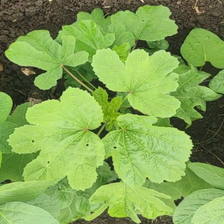
Weed species: Little_Mallow(Malva parviflora)